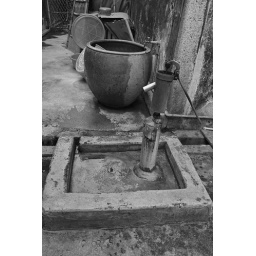
in the front door of my dad's house